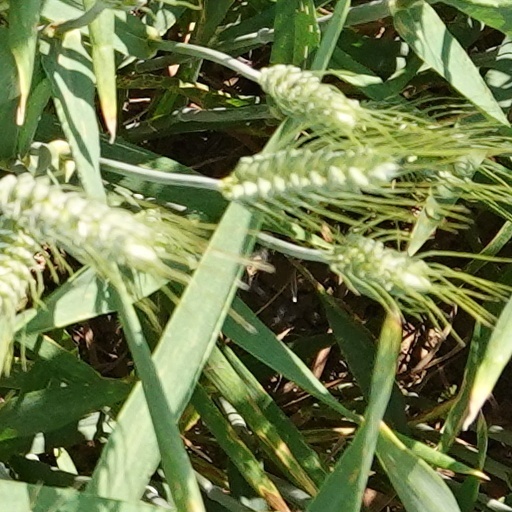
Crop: wheat